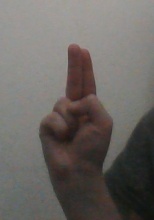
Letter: taa